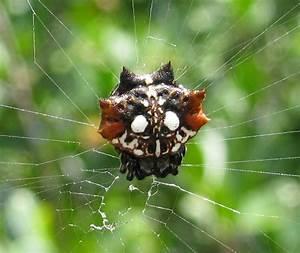
spider